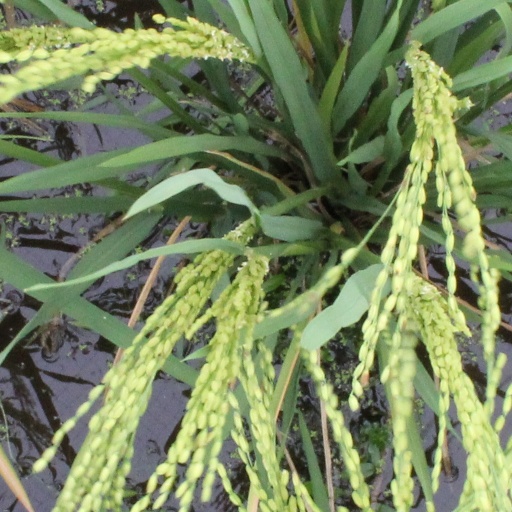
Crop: rice